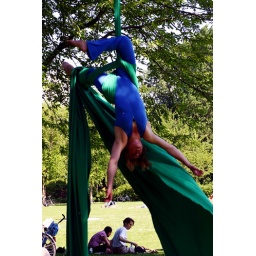
artist hanging upsitedown from a curtain in a tree in the easterpark Amsterdam